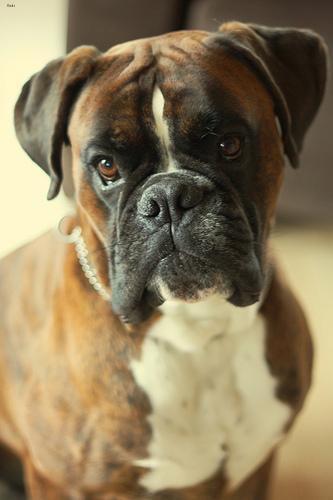
boxer